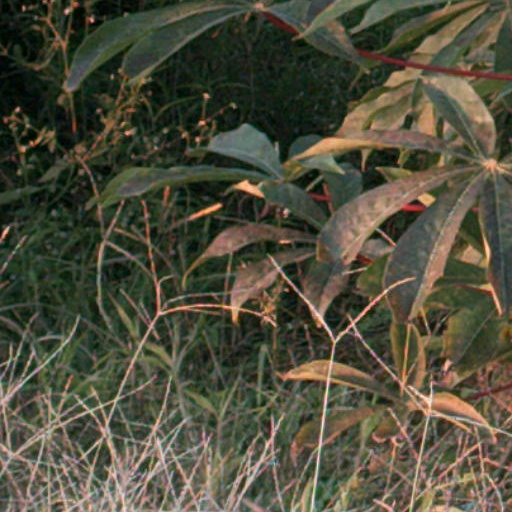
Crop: cassava